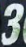
Number: 3